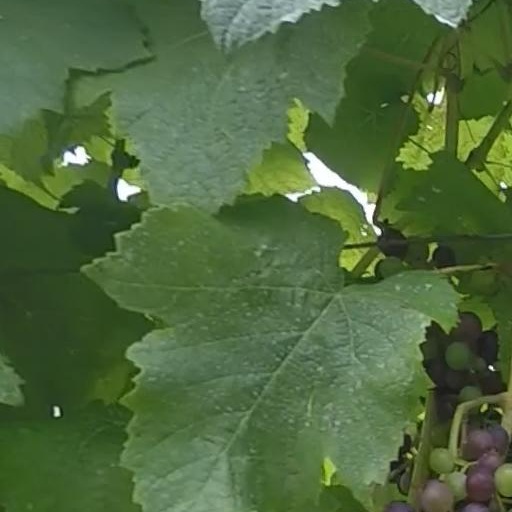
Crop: grape